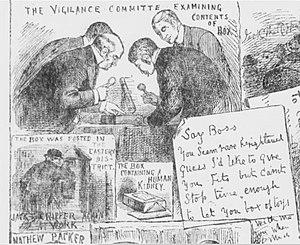
La lettre « From Hell » ou lettre de Lusk fut postée en octobre 1888 par une personne s'accusant d'être le tueur en série Jack l'Éventreur.
Jack l'Éventreur est le surnom donné à un tueur en série ayant sévi dans le district londonien de Whitechapel en 1888. L'affaire à laquelle le personnage est lié, depuis l'époque de son déroulement jusqu'à aujourd'hui, donna lieu à maintes hypothèses et inspira bon nombre d'œuvres en tous genres, lui conférant un statut de mythe moderne.